Dick Turpin

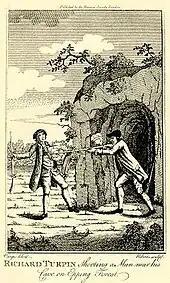
The murder of Thomas Morris at Epping Forest

Several newspapers suggested that on 6 and 7 May, he committed two highway robberies near Epping. Turpin may also have lost his mount; on 7 May Elizabeth King, the wife of Turpin's accomplice, attempted to secure two horses left by Matthew King, at an inn called the Red Lion. The horses were suspected as belonging to "highwaymen" and Elizabeth King was arrested for questioning, but she was later released without charge. Morris's killing unleashed a flood of Turpin reports, and a reward of £200 was offered for his capture.